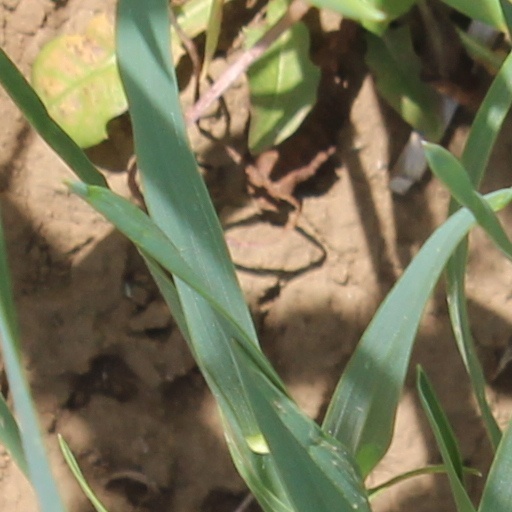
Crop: wheat